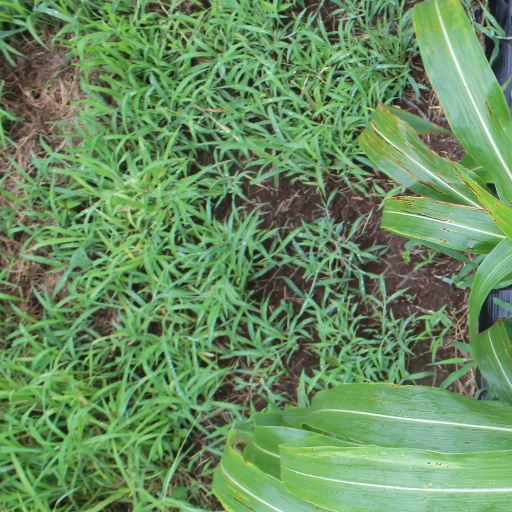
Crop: sorghum